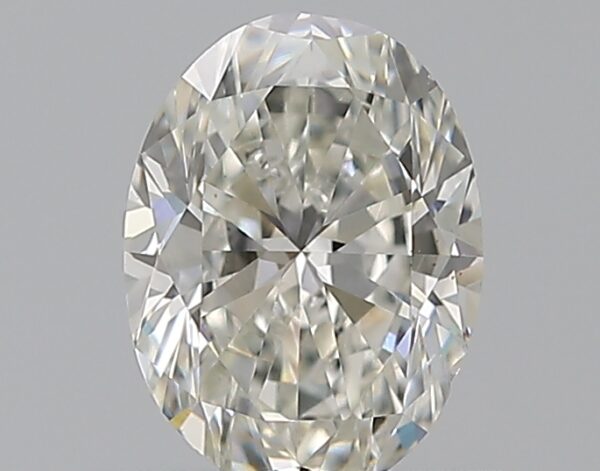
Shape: oval
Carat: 0.7
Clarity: VS2
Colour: H
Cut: EX
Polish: EX
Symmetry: VG
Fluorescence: M
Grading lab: GIA
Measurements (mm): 6.67 x 4.93 x 3.15